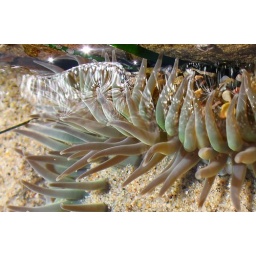
At the beach in S. California. That's the surface tension of the water playing with the light.